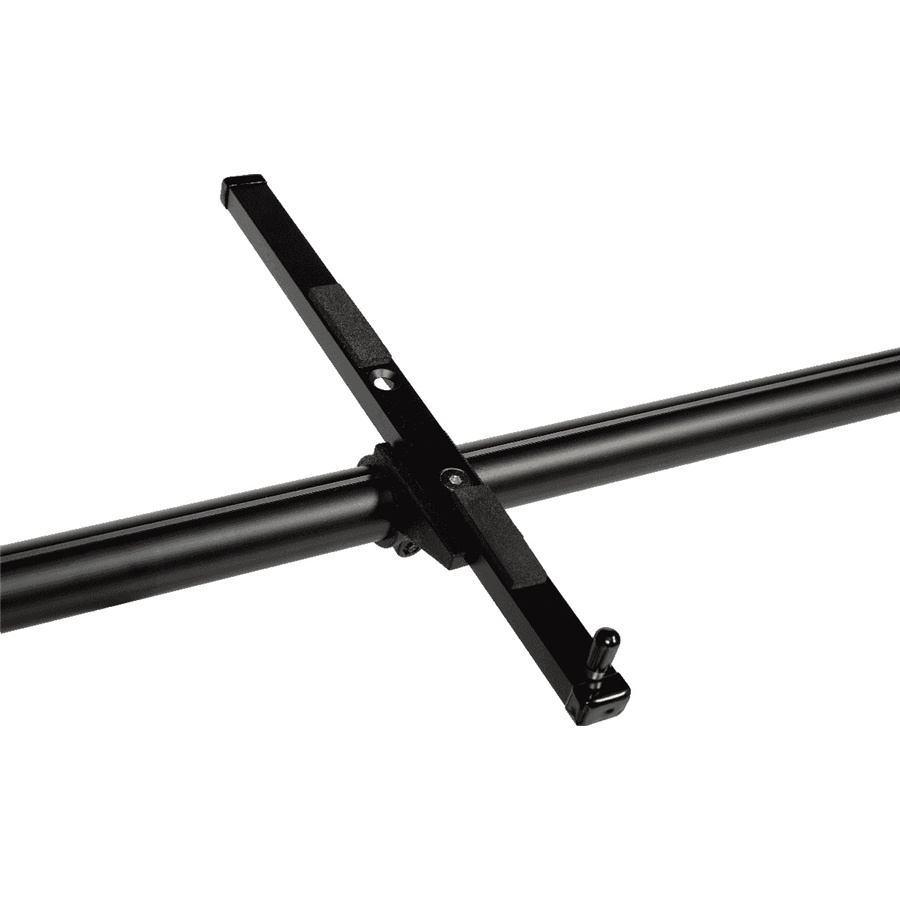
MKS4 ARM Coppia Braccetti Aggiuntivi 40 cm MKS4
MKS4 ARM è l'accessorio sviluppato da Quik Lok per ampliare le possibilità di configurazione dello stand multiplo MKS4 Coppia di braccetti di supporto aggiuntivi per lo stand Quik Lok MKS4 Multi Keyboard Stand . La possibilità di distanziarli a piacere li rende adatti a sorreggere anche mixer, DJ Console e moduli vari oltre che synth e tastiere. Specifiche dei braccetti di supporto MKS4 ARM di Quik Lok Lunghezza : 40 cm Colore : nero
Brand: Quik Lok
Category: Arts & Entertainment > Hobbies & Creative Arts > Musical Instrument & Orchestra Accessories > Musical Keyboard Accessories > Musical Keyboard Stands